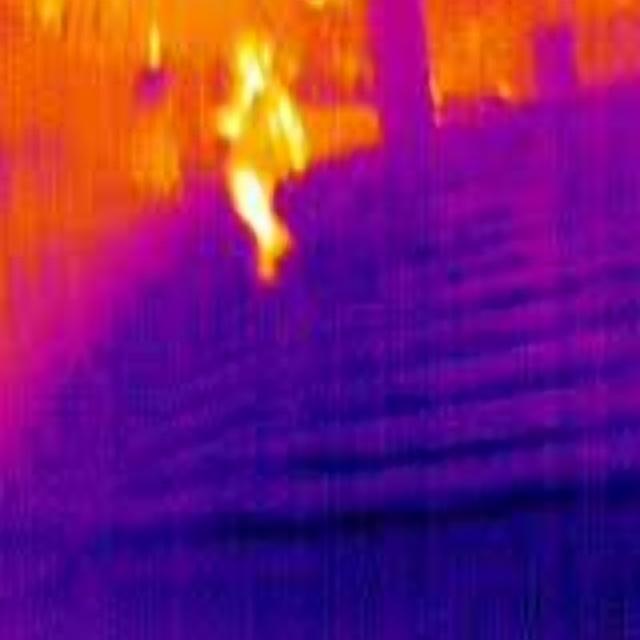
Detected objects:
label: person